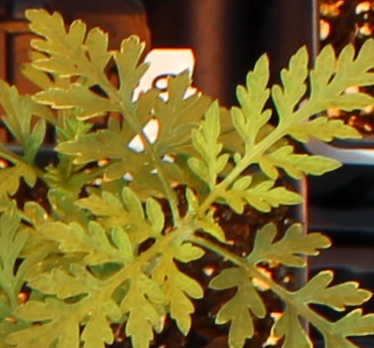
Label: Ragweed